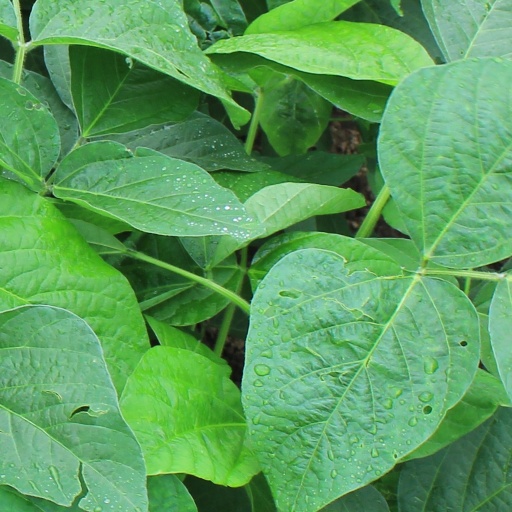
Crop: soybean